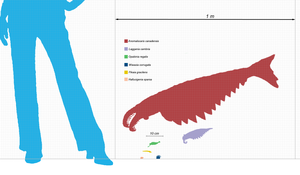
Anomalocaris est un genre éteint d'arthropodes de la famille des Anomalocarididae. Le genre est présent dans le registre fossile de l’ère Paléozoïque, durant le Cambrien moyen, il y a environ 505 Ma.